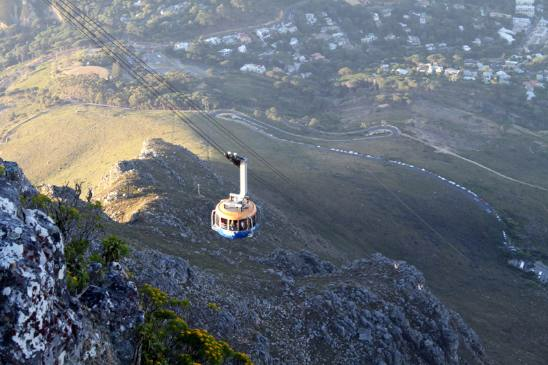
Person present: No